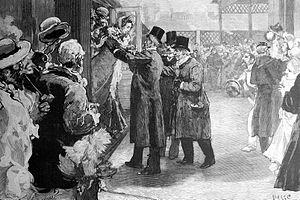
Le 9 novembre 1880, Louise Michel rentre du bagne grâce à la loi d'amnistie, après 9 ans de prison et de déportation. Elle est attendue Gare Saint-Lazare par une foule énorme qui l'acclame aux cris de «
Cette page concerne l'année 1880 du calendrier grégorien.
Louise Michel, née le 29 mai 1830 à Vroncourt-la-Côte, en Haute-Marne, et morte le 9 janvier 1905 à Marseille, alias « Enjolras », est une institutrice, militante anarchiste, franc-maçonne, aux idées féministes et l’une des figures majeures de la Commune de Paris. Première à arborer le drapeau noir, elle popularise celui-ci au sein du mouvement libertaire.